Legacy of Maximilian I, Holy Roman Emperor

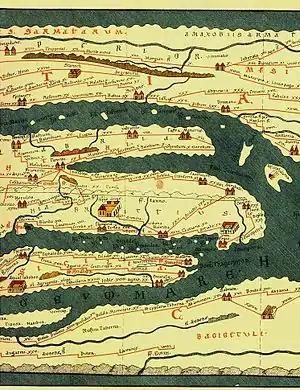
Part of the Tabula Peutingeriana, one of three Roman maps to have survived to this day, discovered (possibly stolen) by Conrad Celtis who bequeathed it to Konrad Peutinger, who then donated it to Maximilian.

During Maximilian's time, there were several projects of an encyclopaedic nature, among them the incomplete projects of Conrad Celtis. However, as the founder of the Collegium poetarum et mathematicorum and a "program thinker" ("programmdenker", term used by Jan-Dirk Müller and Hans-Joachim Ziegeler), Celtis established an encyclopaedic-scientific model that increasingly integrated and favoured mechanical arts in relation to the combination between natural sciences and technology and associated them with "divina fabrica" (God's creation in the six days). In consistence with Celtis's design, the university's curriculum and the political and scientific order of Maximilian's time (which was also influenced by developments in the previous eras), the humanist Gregor Reisch, who was also Maximilian's confessor, produced the "Margarita Philosophica", "the first modern encyclopaedia of any importance", first published in 1503. The work covers rhetoric, grammar, logic, music, mathematical topics, childbirth, astronomy, astrology, chemical topics (including alchemy), and hell.